Question: Please indicate a possible affordance area of the baseball bat that can be used for holding
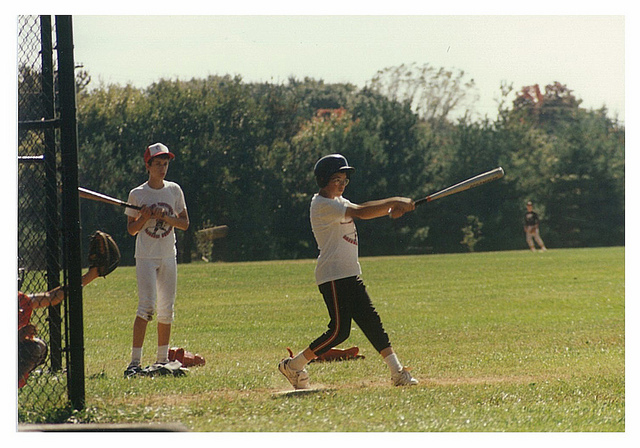
Answer: [138.5, 199, 171.5, 223]